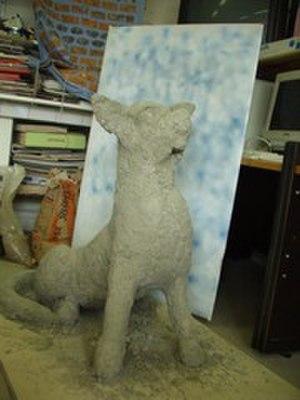
Statue en liant papier réalisée dans le cadre d'un travail d'étude sur les propriétés du liant papier au CSES jean Lagarde.
Le béton de papier ou liant-papier est un matériau de construction, considéré comme soutenable et peu polluant, peu coûteux, facile à fabriquer, existant depuis plus de 70 ans. Il présente des qualités différentes selon le dosage de papier, de ciment et éventuels autre matériaux et selon le type de papier, la préparation utilisée, l'utilisation d'une presse ou non, etc. C'est un produit pouvant relever du DIY (Do it yourself).